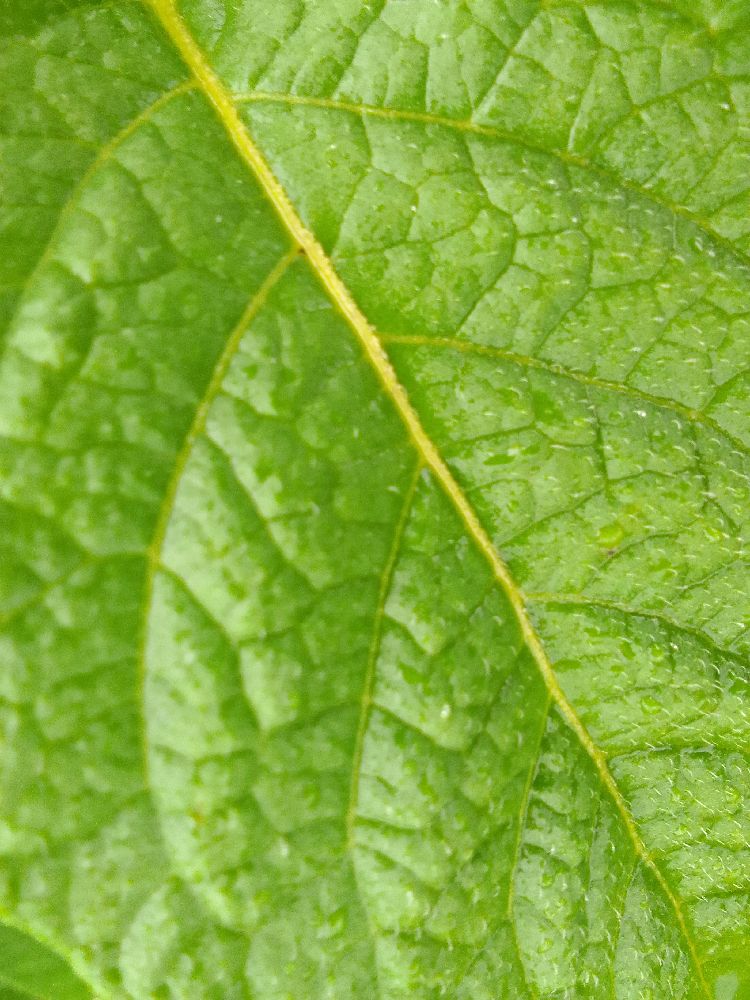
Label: Healthy